Holy fathers slain at Sinai and Raithu

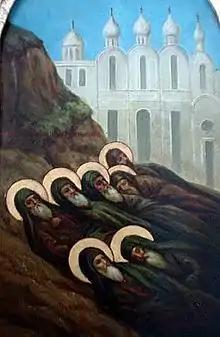
Holy Fathers slain at Sinai and Raithu

The Holy fathers slain at Sinai and Raithu are saints venerated together on January 14 by the Eastern Orthodox Church and the Greek Catholic Churches. They are also listed on the same date in the Roman Martyrology of the Roman Catholic Church.